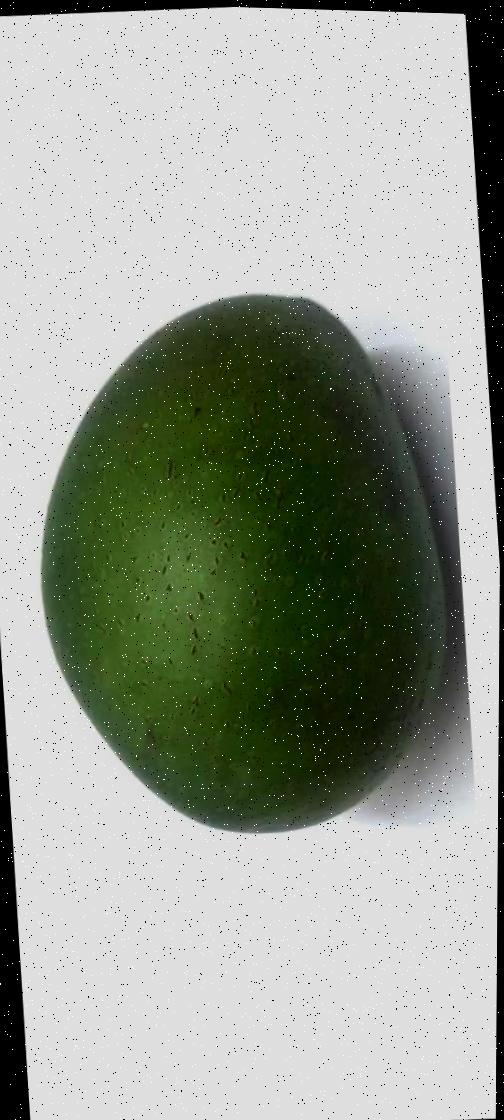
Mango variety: Ashshina Zhinuk